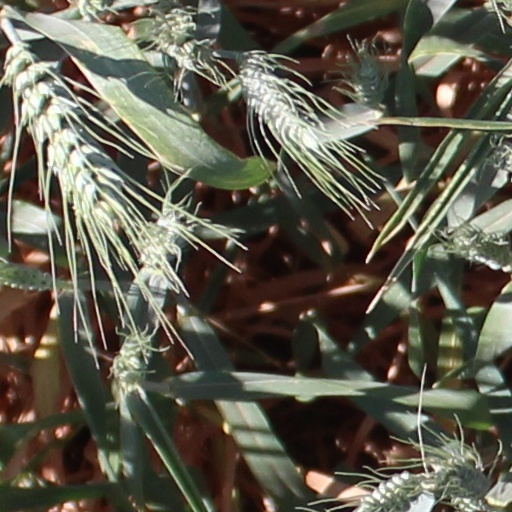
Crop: wheat